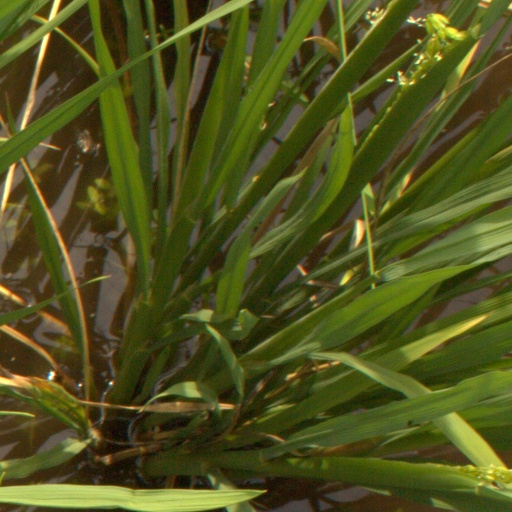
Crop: rice